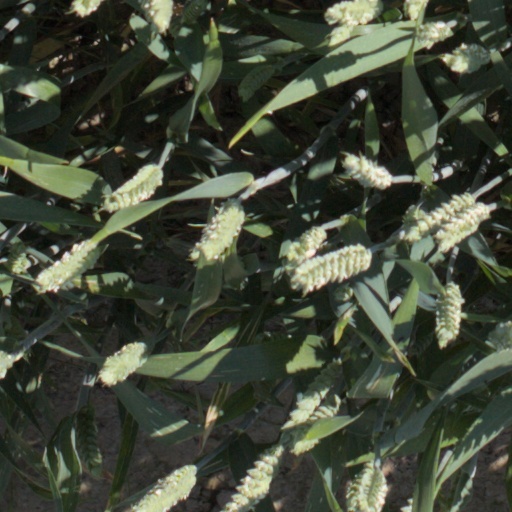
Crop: wheat